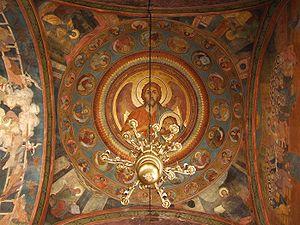
La culture de la Roumanie, pays de l'Europe du Sud-Est, désigne les pratiques culturelles observables de ses habitants.